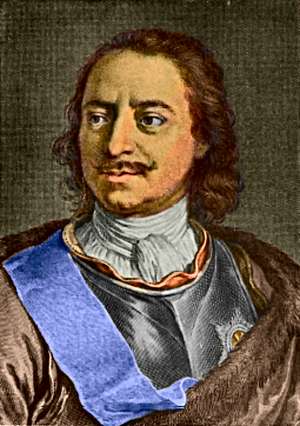
Le traité de Thorn fut signé le 9 octobre 1709 entre Auguste II, roi de Pologne et grand-duc de Lituanie et Pierre Ier le Grand, tsar de Russie à Thorn, pendant la Grande guerre du Nord. Les parties renouvelèrent leur alliance, laquelle avait été détruite par Charles XII, roi de l'Empire suédois, dans le traité de Altranstädt, et conclurent un accord pour restituer la couronne polonaise à Augustus.